Merlis Serpentinites

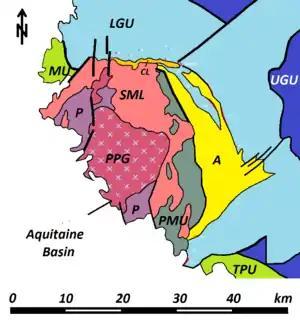
Geological map showing the serpentinite outcrops

The biggest outcrop of these serpentinites is situated east of Merlis, where the rock was once mined in two quarries. In map view it forms a crescent opening to the west, which measures just over a kilometre in longitudinal and 400 meters in latitudinal direction. Starting from the type locality several outcrops follow like beads on a string in a westerly direction, for example at Puytreillard west of Vayres, Les Soumagnes and Bonnefont northwest of Vayres, Bellevue southwest of Saint-Gervais, Gélisant southeast of Verneuil and Le Cluzeau near Massignac. Immediately north of the type locality are three small separate occurrences.